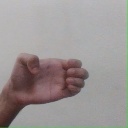
अक्षर: ख